Iranian Huns

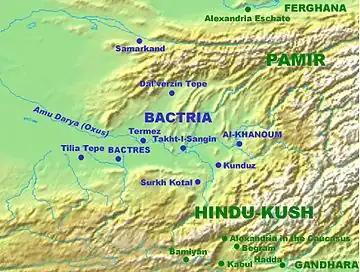
Bactria and the Hindu Kush

The term Iranian Huns is sometimes used for a group of different tribes that lived in Central Asia, in the historical regions of Transoxiana, Bactria, Tokharistan, Kabul Valley, and Gandhara, overlapping with the modern-day Afghanistan, Tajikistan, Uzbekistan, Eastern Iran, Pakistan, and Northwest India, between the fourth and seventh centuries. They also threatened the Northeast borders of Sasanian Iran and forced the Shahs to lead many ill-documented campaigns against them.